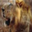
Label: lion